Thomas I de Gadagne

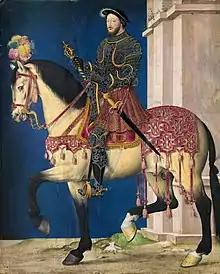
Francis I, c 1540, François Clouet, (Florence, Uffizi).

He died without issued in 1533 and is buried beside his wife - he left his large fortune to his nephew Thomas II de Gadagne.